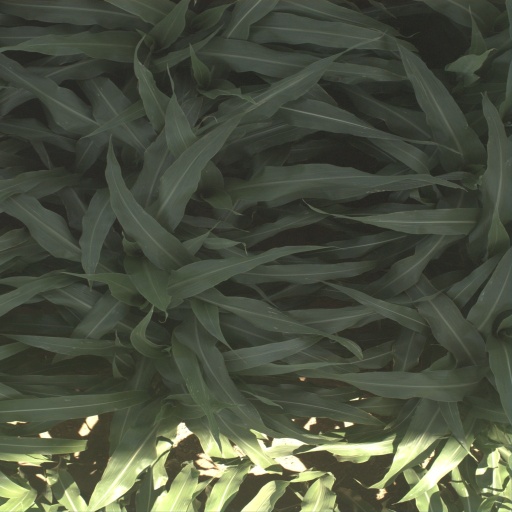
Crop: sorghum